The Leopard's Spots

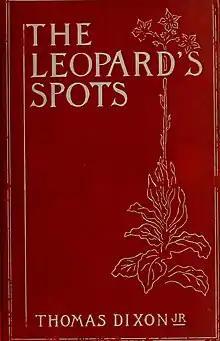
First edition cover

The Leopard's Spots: A Romance of the White Man's Burden—1865–1900 is the first novel of Thomas Dixon's Reconstruction trilogy, and was followed by "" (1905), and "The Traitor: A Story of the Fall of the Invisible Empire" (1907). In the novel, published in 1902, Dixon offers an account of Reconstruction in which he portrays a Reconstruction leader (and former slave driver), Northern carpetbaggers, and emancipated slaves as the villains; Ku Klux Klan members are anti-heroes. While the playbills and program for "The Birth of a Nation" claimed "The Leopard's Spots" as a source in addition to "The Clansman", recent scholars do not accept this.